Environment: lab
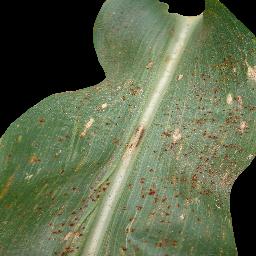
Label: common_rust